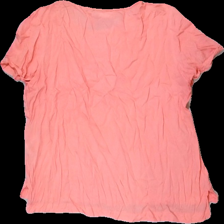
View: back
Type: T-shirt
Category: Ladies
Brand: H&M
Colors: Pink
Material: 100% viskos
Cut: C-collar
Season: All
Price range: <50
Recommended usage: Reuse
Description: rosa topp